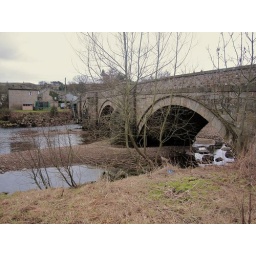
Off we set to the nearby village of Grinton, where we cross the splendid bridge over the River Swale.